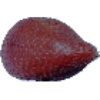
Label: salak